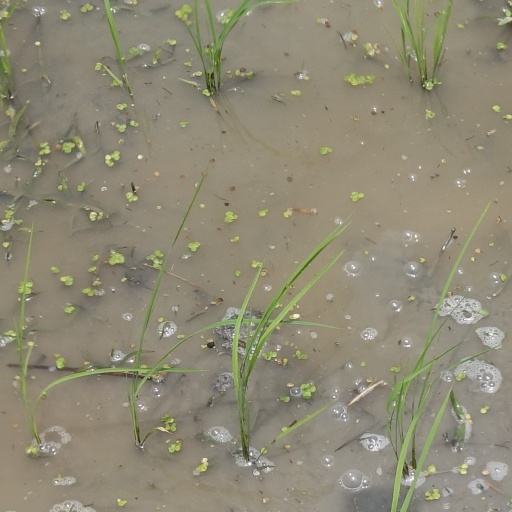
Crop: rice